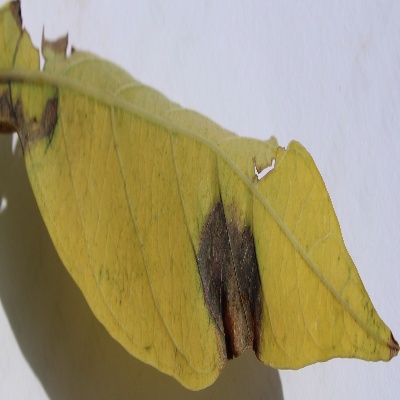
Crop: Cassava
Condition: bacterial blight